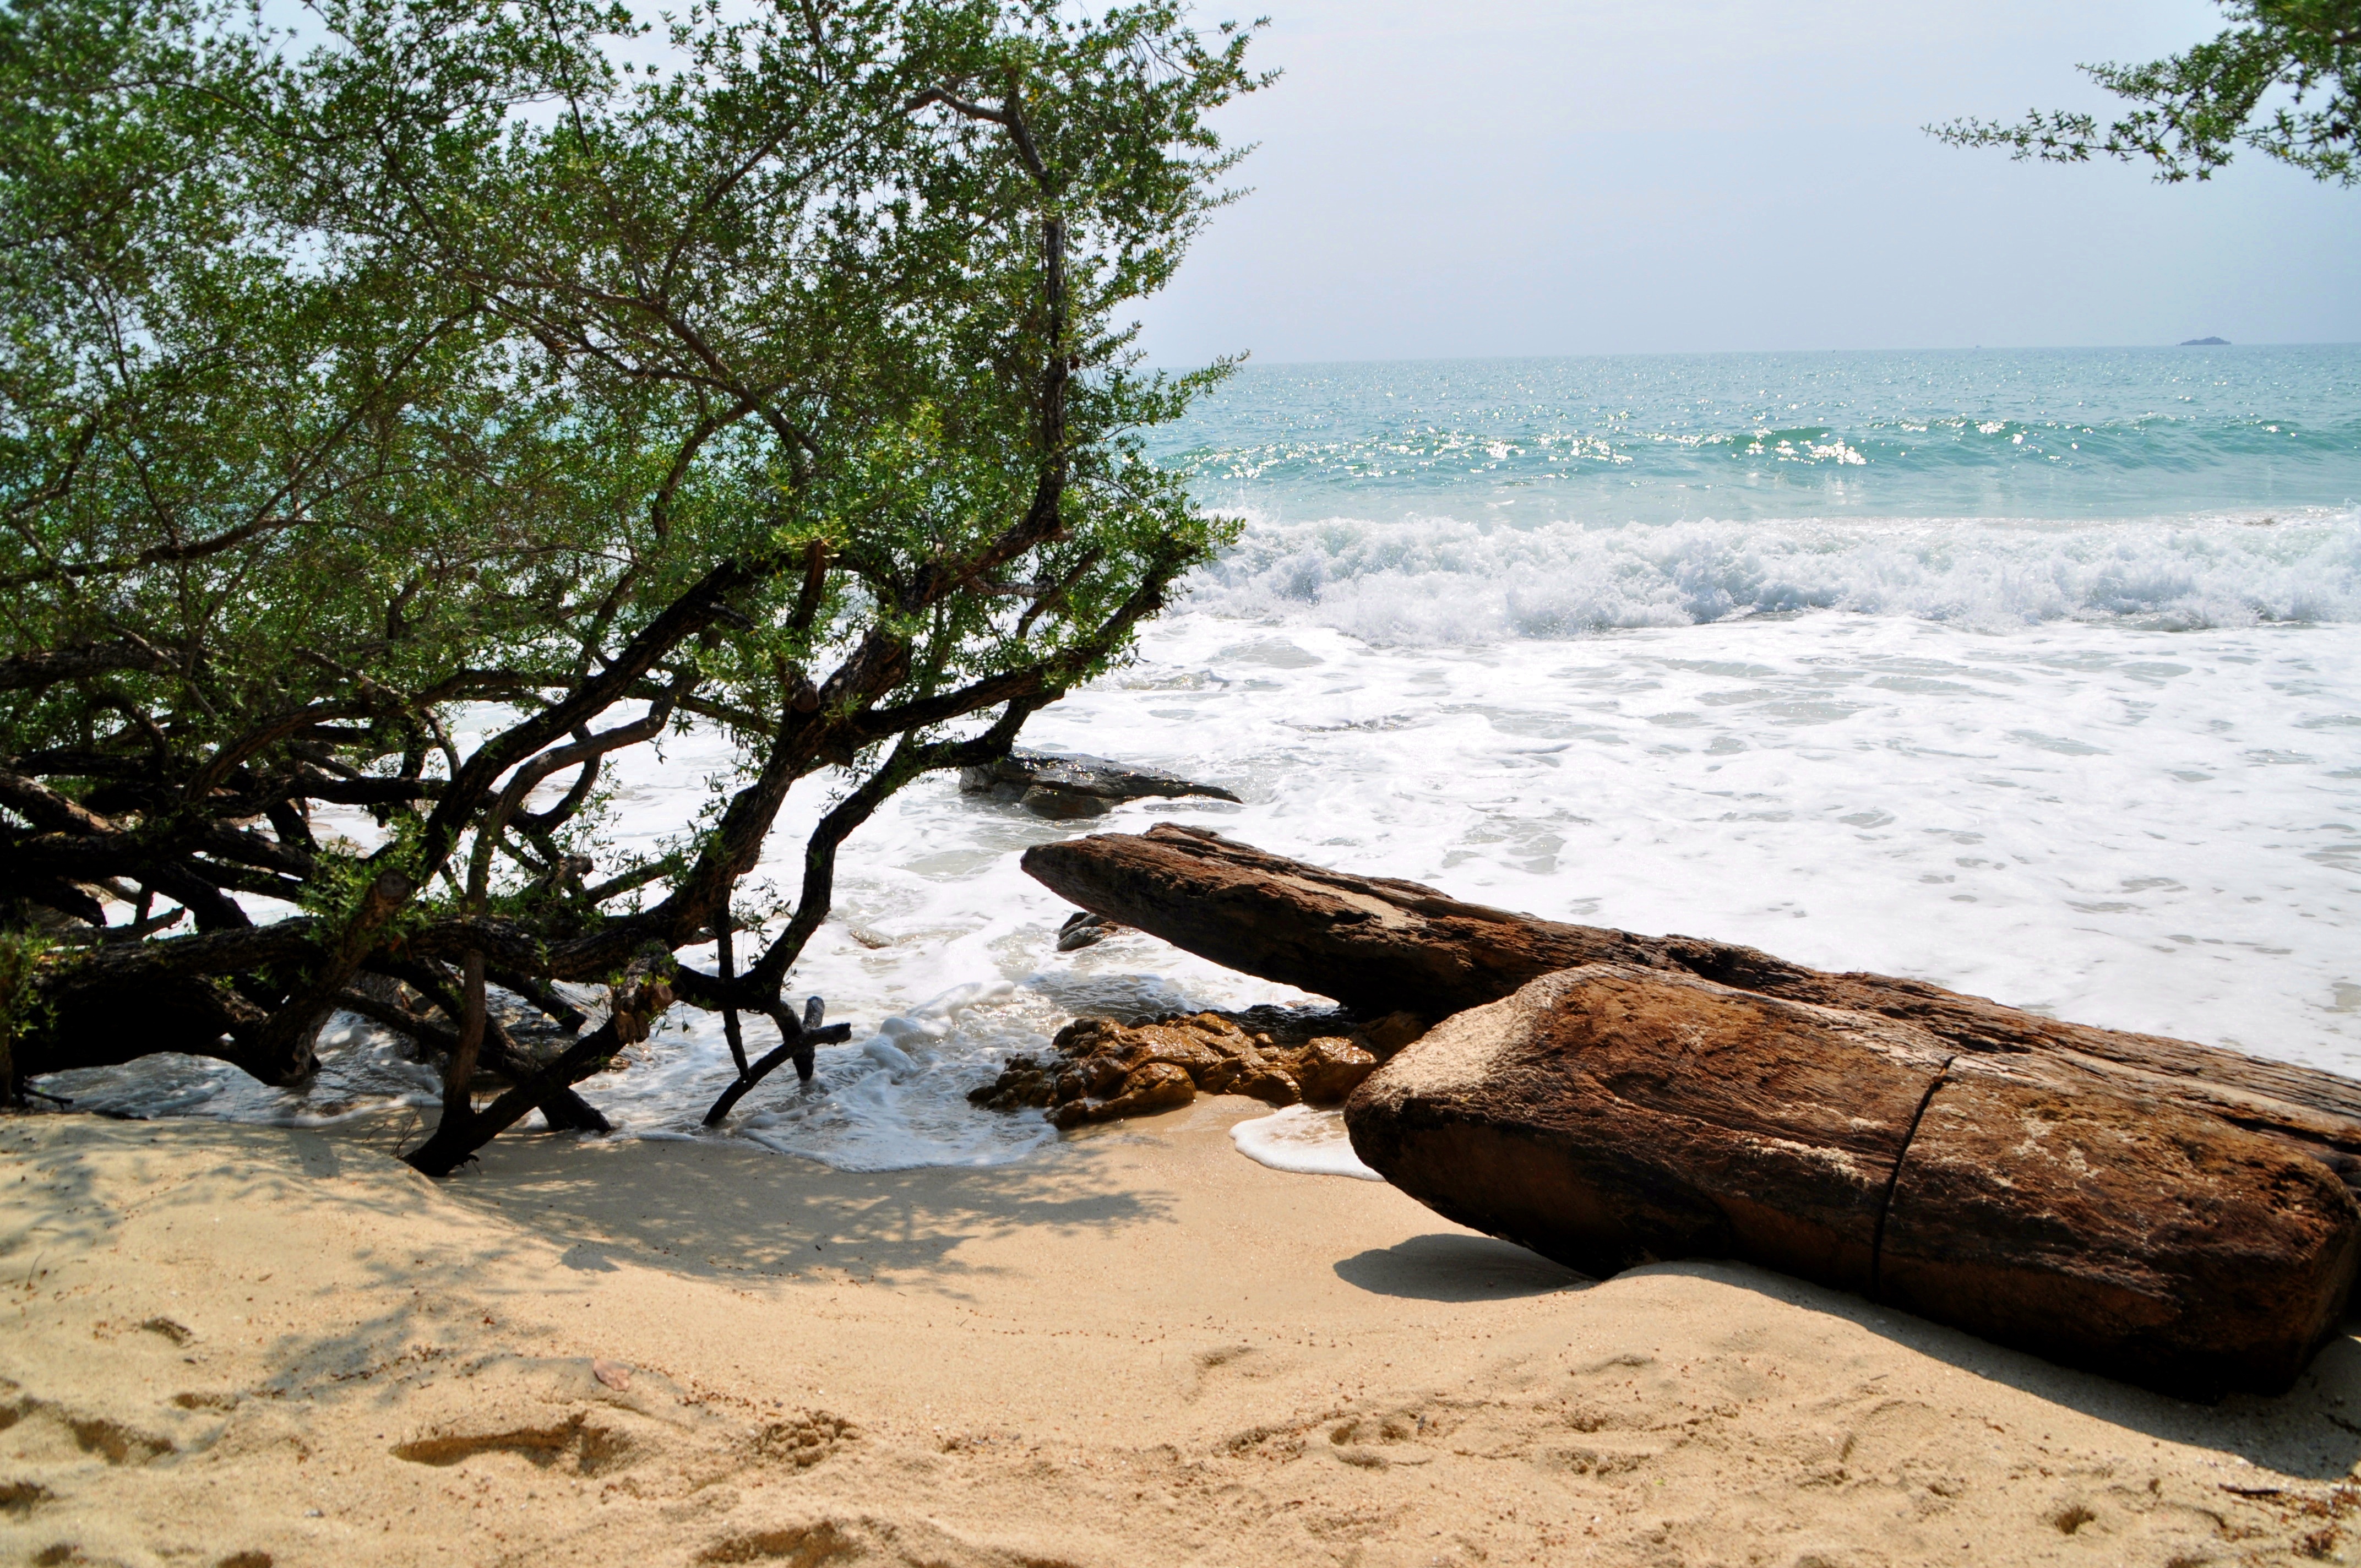
beach, sea, coast, tree, water, nature, sand, rock, ocean, shore, wave, summer, vacation, bay, material, body of water, habitat, tropics, beautiful beaches, drift wood